Formylmethanofuran—tetrahydromethanopterin N-formyltransferase

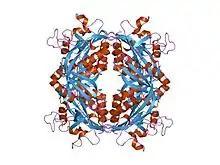
formylmethanofuran:tetrahydromethanopterin fromyltransferase from methanosarcina barkeri

In enzymology, a formylmethanofuran-tetrahydromethanopterin N-formyltransferase is an enzyme that catalyzes the chemical reaction